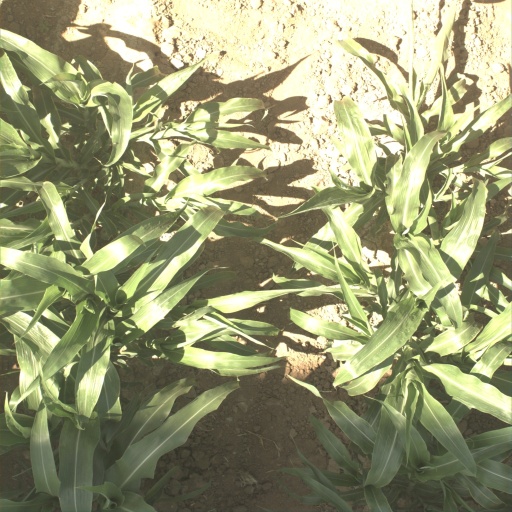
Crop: sorghum